Jordan Burch

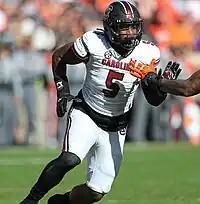
Burch with the South Carolina Gamecocks in 2022

Jordan Isaiah Askew-Burch (born October 10, 2001) is an American professional football linebacker for the Arizona Cardinals of the National Football League (NFL). He played college football for the South Carolina Gamecocks and Oregon Ducks. Burch was selected by the Cardinals in the third round of the 2025 NFL draft.